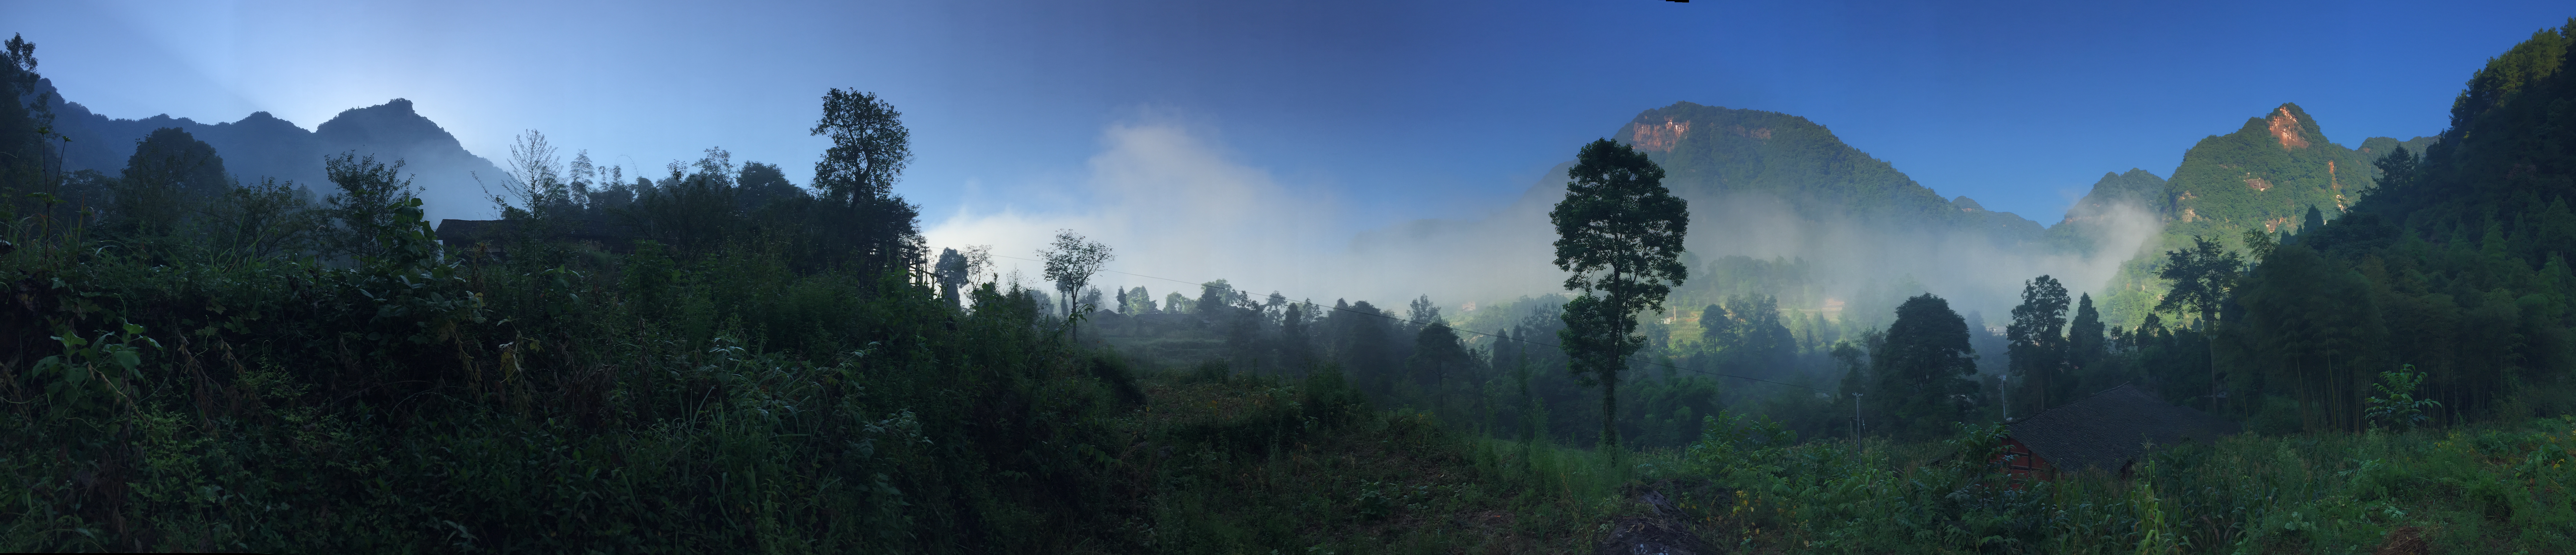
mountain, nature, sky, atmospheric phenomenon, natural landscape, vegetation, tree, natural environment, morning, biome, nature reserve, cloud, forest, wilderness, hill station, tropical and subtropical coniferous forests, atmosphere, fog, mist, ecoregion, sunlight, land lot, landscape, leaf, woodland, temperate coniferous forest, jungle, rural area, highland, meadow, haze, plant community, hill, horizon, grassland, temperate broadleaf and mixed forest, rainforest, evening, spruce fir forest, dawn, plain, national park, old growth forest, meteorological phenomenon